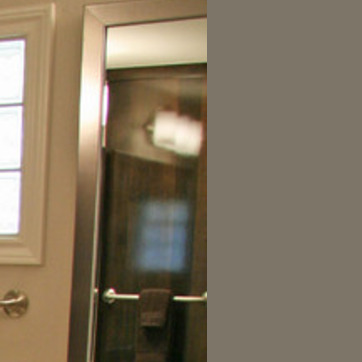
Material: mirror